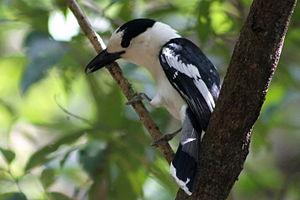
Le Vanga écorcheur est une espèce de passereau appartenant à la famille des Vangidae. Cette espèce est monotypique dans le genre Vanga.